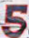
Number: 5